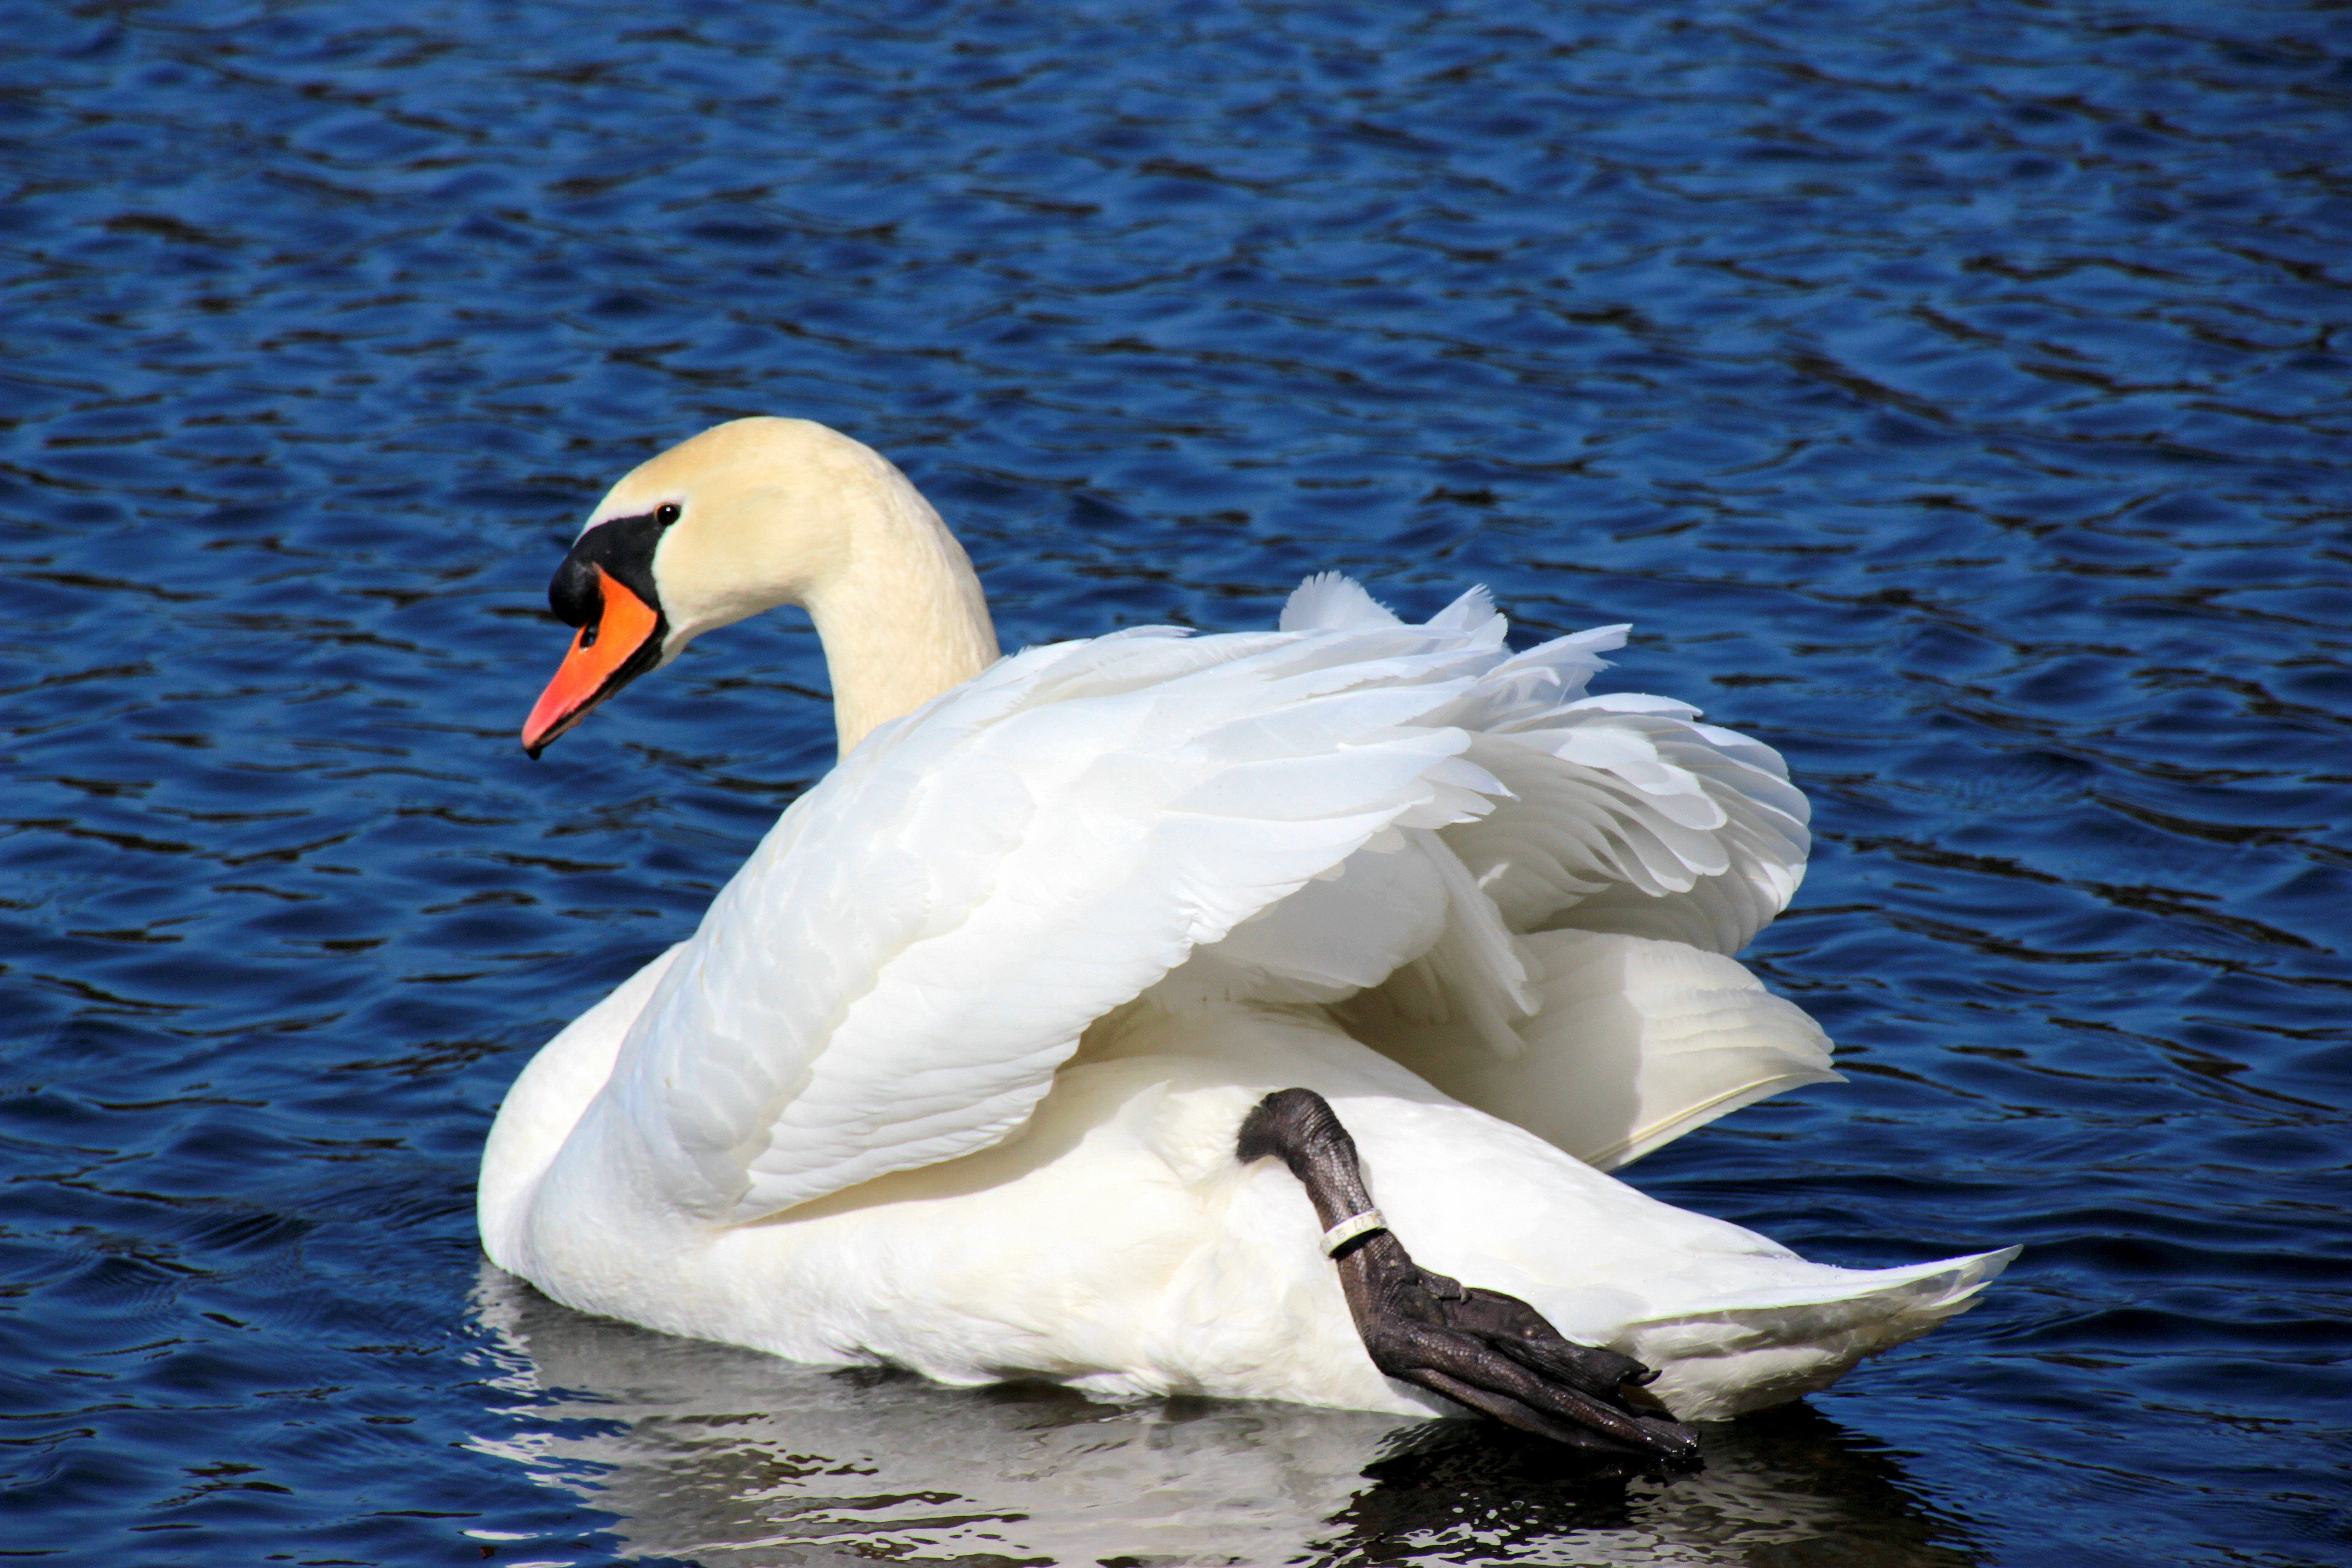
water, bird, wing, white, swim, beak, fauna, swan, vertebrate, elegant, waterfowl, water bird, pride, mute swan, cygnus olor, ducks geese and swans, stretched paw